Ato Station

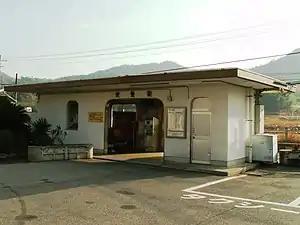
Ato Station, December 2007

is a passenger railway station located in the city of Kure, Hiroshima Prefecture, Japan. It is operated by the West Japan Railway Company (JR West).